Bahram Chobin

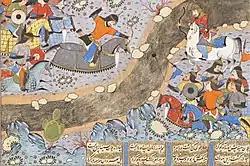
Bahram Chobin's night attack against the Sasanian loyalists at Nahrawan Canal near Ctesiphon.

Bahram, infuriated by Hormizd's actions, responded by rebelling. Due to his noble status and great military knowledge, he was joined by his soldiers and many others. He then appointed a new governor for Khorasan and afterwards set out for Ctesiphon. This marked the first time in Sasanian history that a Parthian dynast challenged the legitimacy of the Sasanian family by rebelling. Azen Gushnasp was sent to suppress to the rebellion but was murdered in Hamadan by one of his own men, Zadespras. Another force under Sarames the Elder was also sent to stop Bahram, who defeated him and had him trampled to death by elephants. Meanwhile, Hormizd tried to come to terms with his brothers-in-law Vistahm and Vinduyih, "who equally hated Hormizd". Hormizd shortly had Vinduyih imprisoned, while Vistahm managed to flee from the court. After a short period of time, a palace coup by the two brothers occurred in Ctesiphon, which resulted in the blinding of Hormizd and the accession of the latter's oldest son Khosrow II (who was their nephew through his mother's side). The two brothers shortly had Hormizd killed. Nevertheless, Bahram continued his march to Ctesiphon, now with the pretext of claiming to avenge Hormizd.